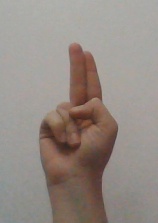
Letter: taa